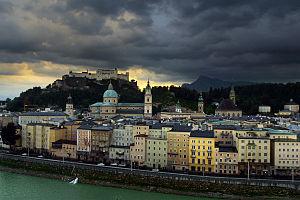
Ville de Salzbourg (Autriche). Português: Cidade de Salzburgo (Áustria). Українська: Вид на Зальцбург, (Австрія) через річку Зальцах з гори Капуцинів. Панорама старого міста.